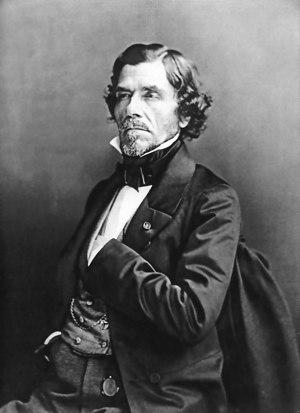
Photographie d'Eugène Delacroix par Félix Nadar
Frédéric François Chopin est un compositeur et pianiste virtuose d'ascendance franco-polonaise, né en 1810 à Żelazowa Wola, sur le territoire du duché de Varsovie, et mort en 1849 à Paris.